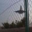
Label: airplane